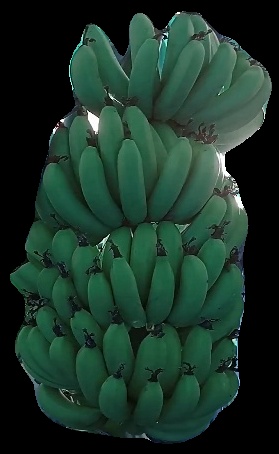
Variety: pachbale
Grade: grade1